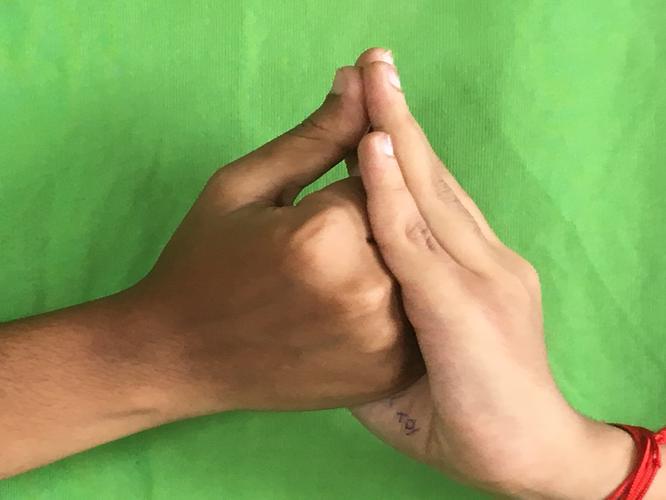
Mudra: Shanka
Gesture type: double_hand